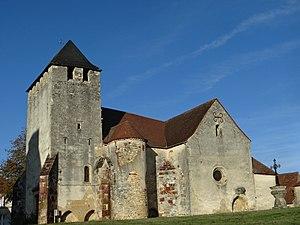
Lavercantière - Église Saint-Quirin
Lavercantière est une commune française, située dans le département du Lot en région Occitanie.